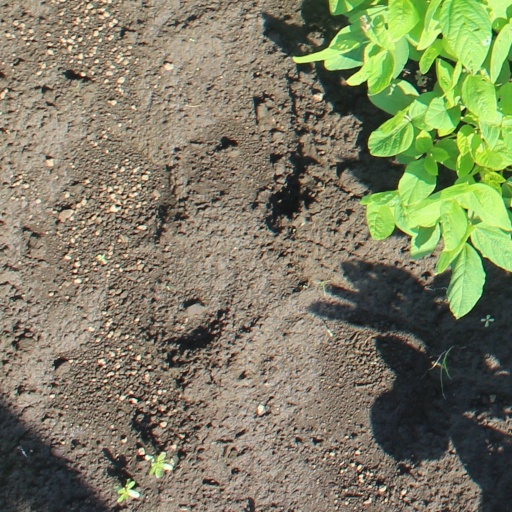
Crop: soybean